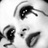
Emotion: sad